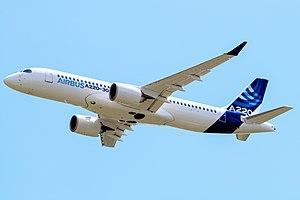
Anciennement connu comme CS300, le huitième avion d'essais en vol effectue un passage bas à l'aéroport de Toulouse-Blagnac le 10 juillet 2018 pour sa présentation au siège d'Airbus sous sa nouvelle appellation.
L'Airbus A220, initialement Bombardier CSeries, est un avion de ligne civil conçu par l'avionneur canadien Bombardier Aéronautique et qui est entré en service commercial le 15 juillet 2016. La série comporte deux modèles : le CS100 de 110 places et le CS300 de 135 places. Le but originel de Bombardier était d'élargir sa gamme de jets régionaux CRJ aux appareils de plus de 100 places afin de concurrencer les plus petits modèles de Boeing et Airbus.